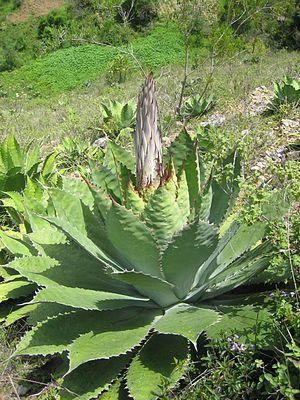
Agave est un genre de plantes de la famille des Asparagaceae. Les noms « pita », « maguey » ou « cabuya » leur sont aussi attribués.